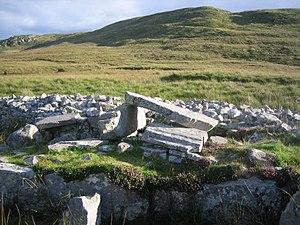
Cette liste non exhaustive recense les principaux sites mégalithiques du comté de Donegal.